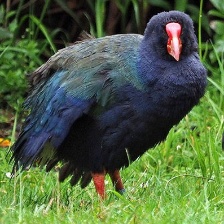
Species: TAKAHE
Scientific name: PORPHYRIO HOCHSTETTERI
ImageNet parent category: european_gallinule